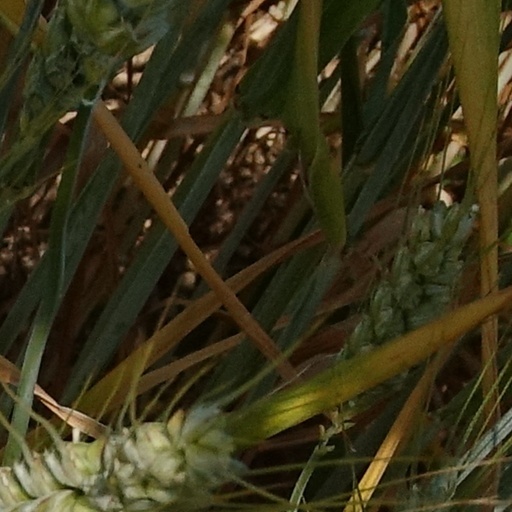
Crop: wheat